Kevin Youkilis

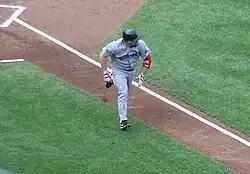
Youkilis watches a base hit through the left side of the Baltimore Orioles infield

On April 15, 2012, Red Sox manager Bobby Valentine publicly questioned Youkilis' motivation and physical ability to succeed. Viewing rookie Will Middlebrooks as the superior third baseman, Valentine began to play Middlebrooks over Youkilis. The Red Sox traded Youkilis to the Chicago White Sox on June 24 for pitcher Zach Stewart and utility man Brent Lillibridge. The Red Sox agreed to pay $5.5 million of Youkilis' salary to help close the deal. In the seventh inning of that day's game, Ben Cherington, the Red Sox General Manager, informed Valentine that a transaction was pending. Youkilis hit a triple in his last at bat, and received a long standing ovation while tipping his helmet to the crowd after being taken out for pinch runner Nick Punto.